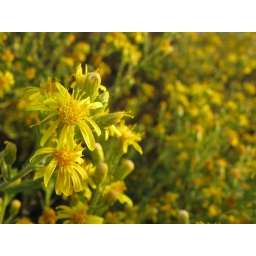
This is a very common flowering plant in Israel, one of the only flowering plants in the beginning of the autumn. Inula viscosa